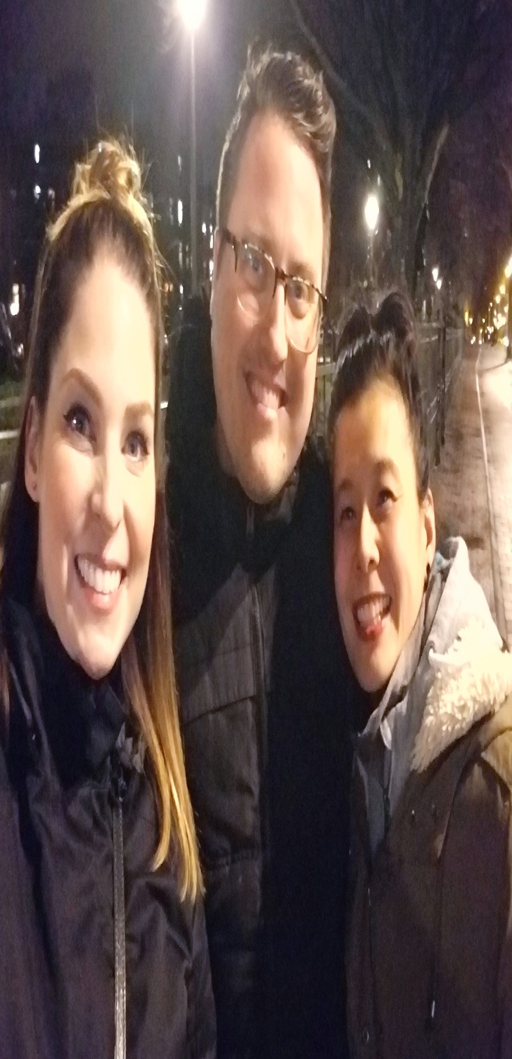
a night out with indian dish and person .